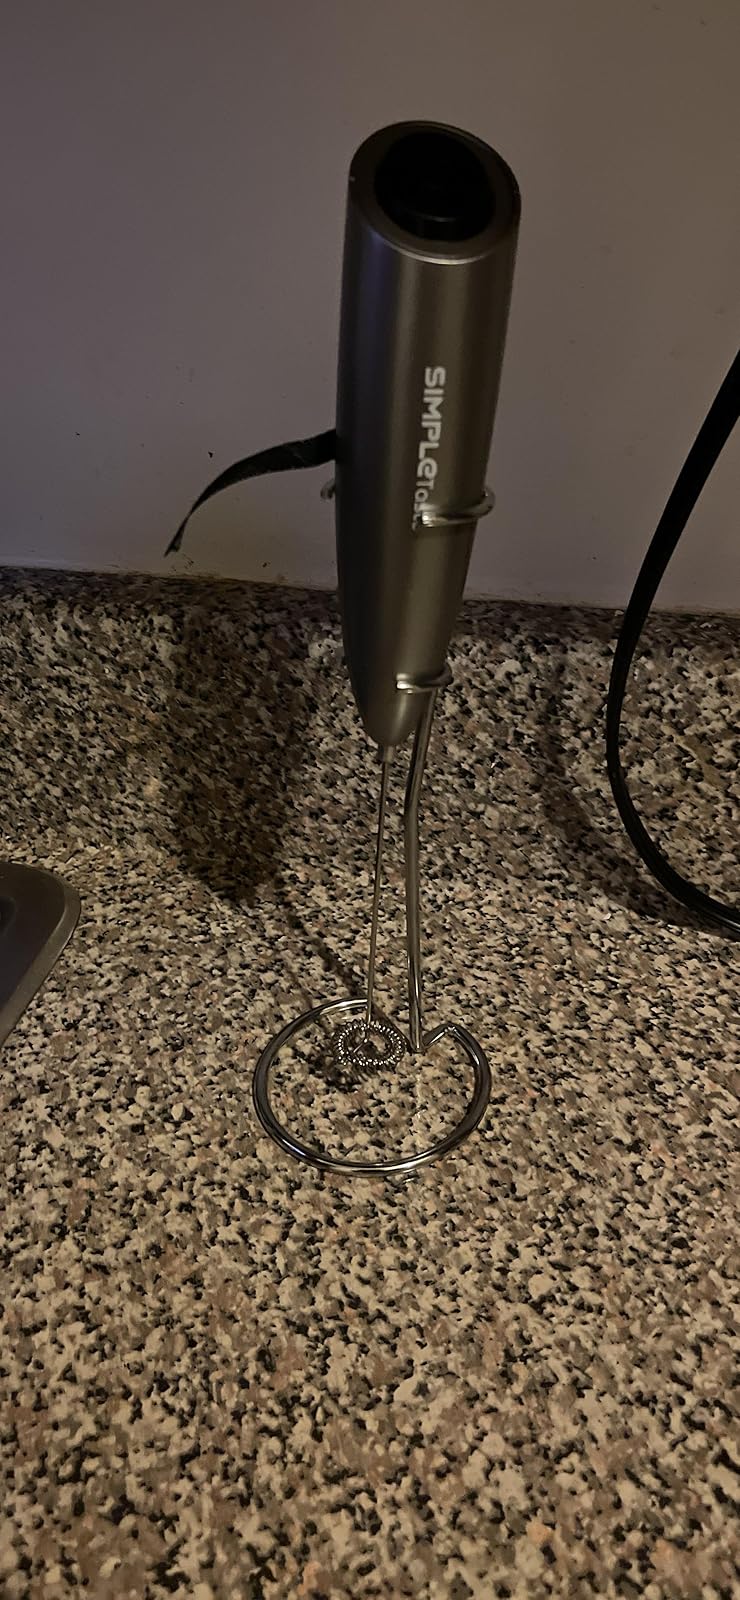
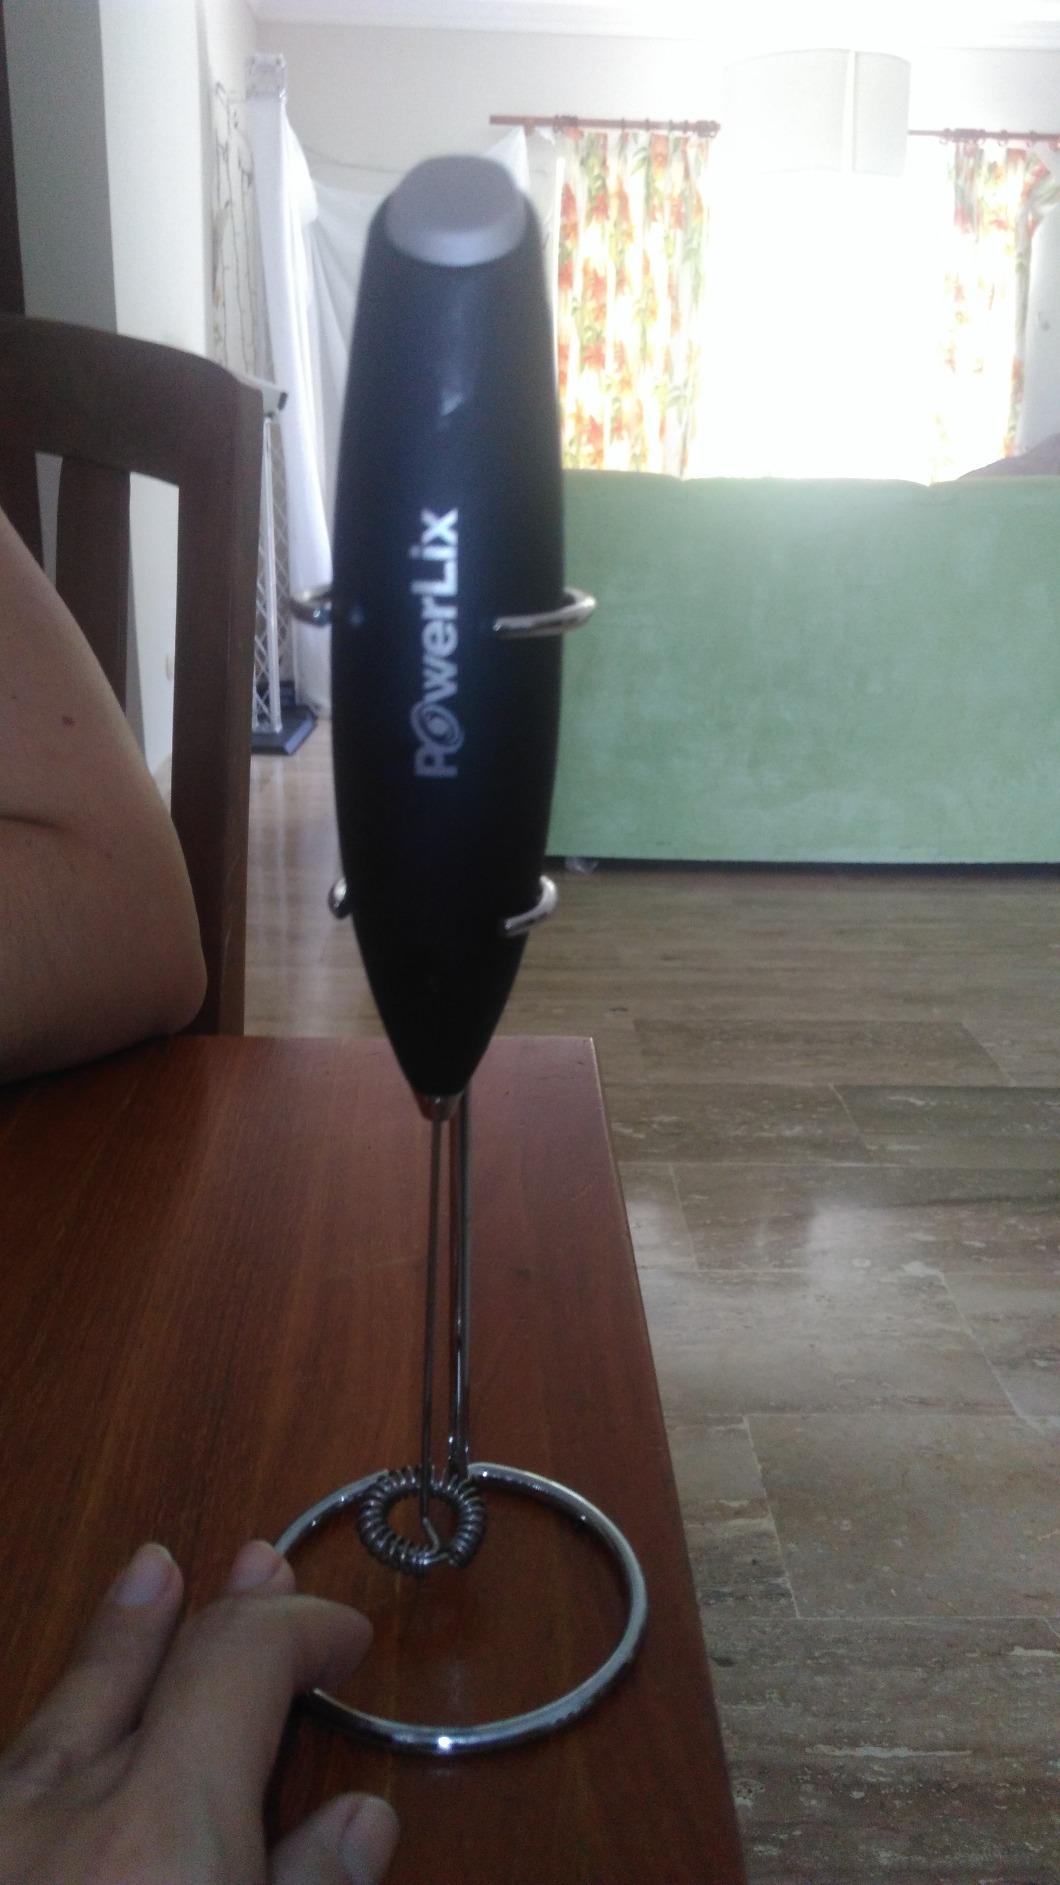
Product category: items_mixer
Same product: no